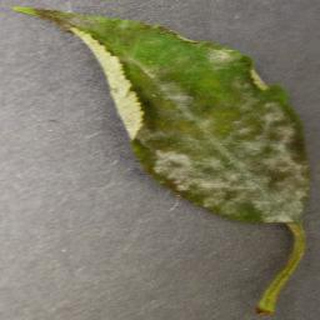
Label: cherry_powdery_mildew